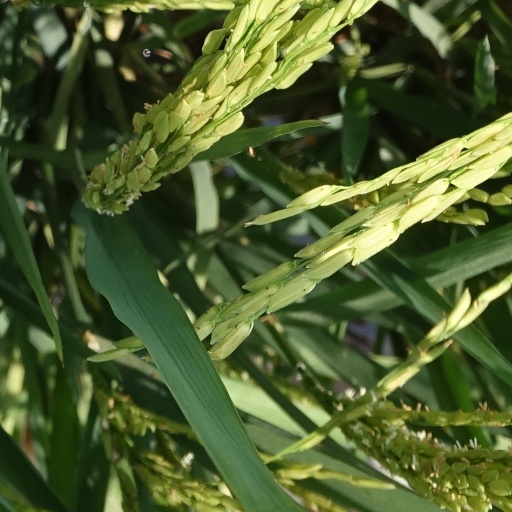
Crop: rice